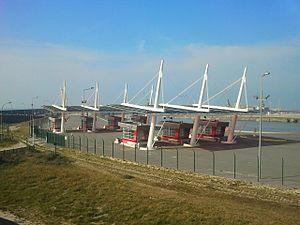
Nouveau hub-port de Boulogne-sur-Mer, construit en 2009
Le hub port de Boulogne-sur-Mer est un terminal portuaire, destiné au transport de passagers entre la France et le Royaume-Uni, appartenant au port de Boulogne-sur-Mer et situé sur la commune du Portel, dans le Pas-de-Calais. Il est construit en 2009 pour remplacer de la gare maritime de Boulogne.
Boulogne-sur-Mer est une commune française, sous-préfecture du département du Pas-de-Calais en région Hauts-de-France. Ses habitants sont appelés les Boulonnais.